Okahumpka Rosenwald School

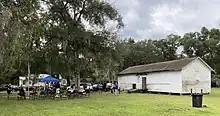
Okahumpka Rosenwald School

In 2022, the Okahumpka Community Club, an organization working to preserve the school, received a grant from the National Trust for Historic Preservation's African American Cultural Heritage Action Fund. The grant funds will be used to stabilize the school's foundation and restore the roof and windows.